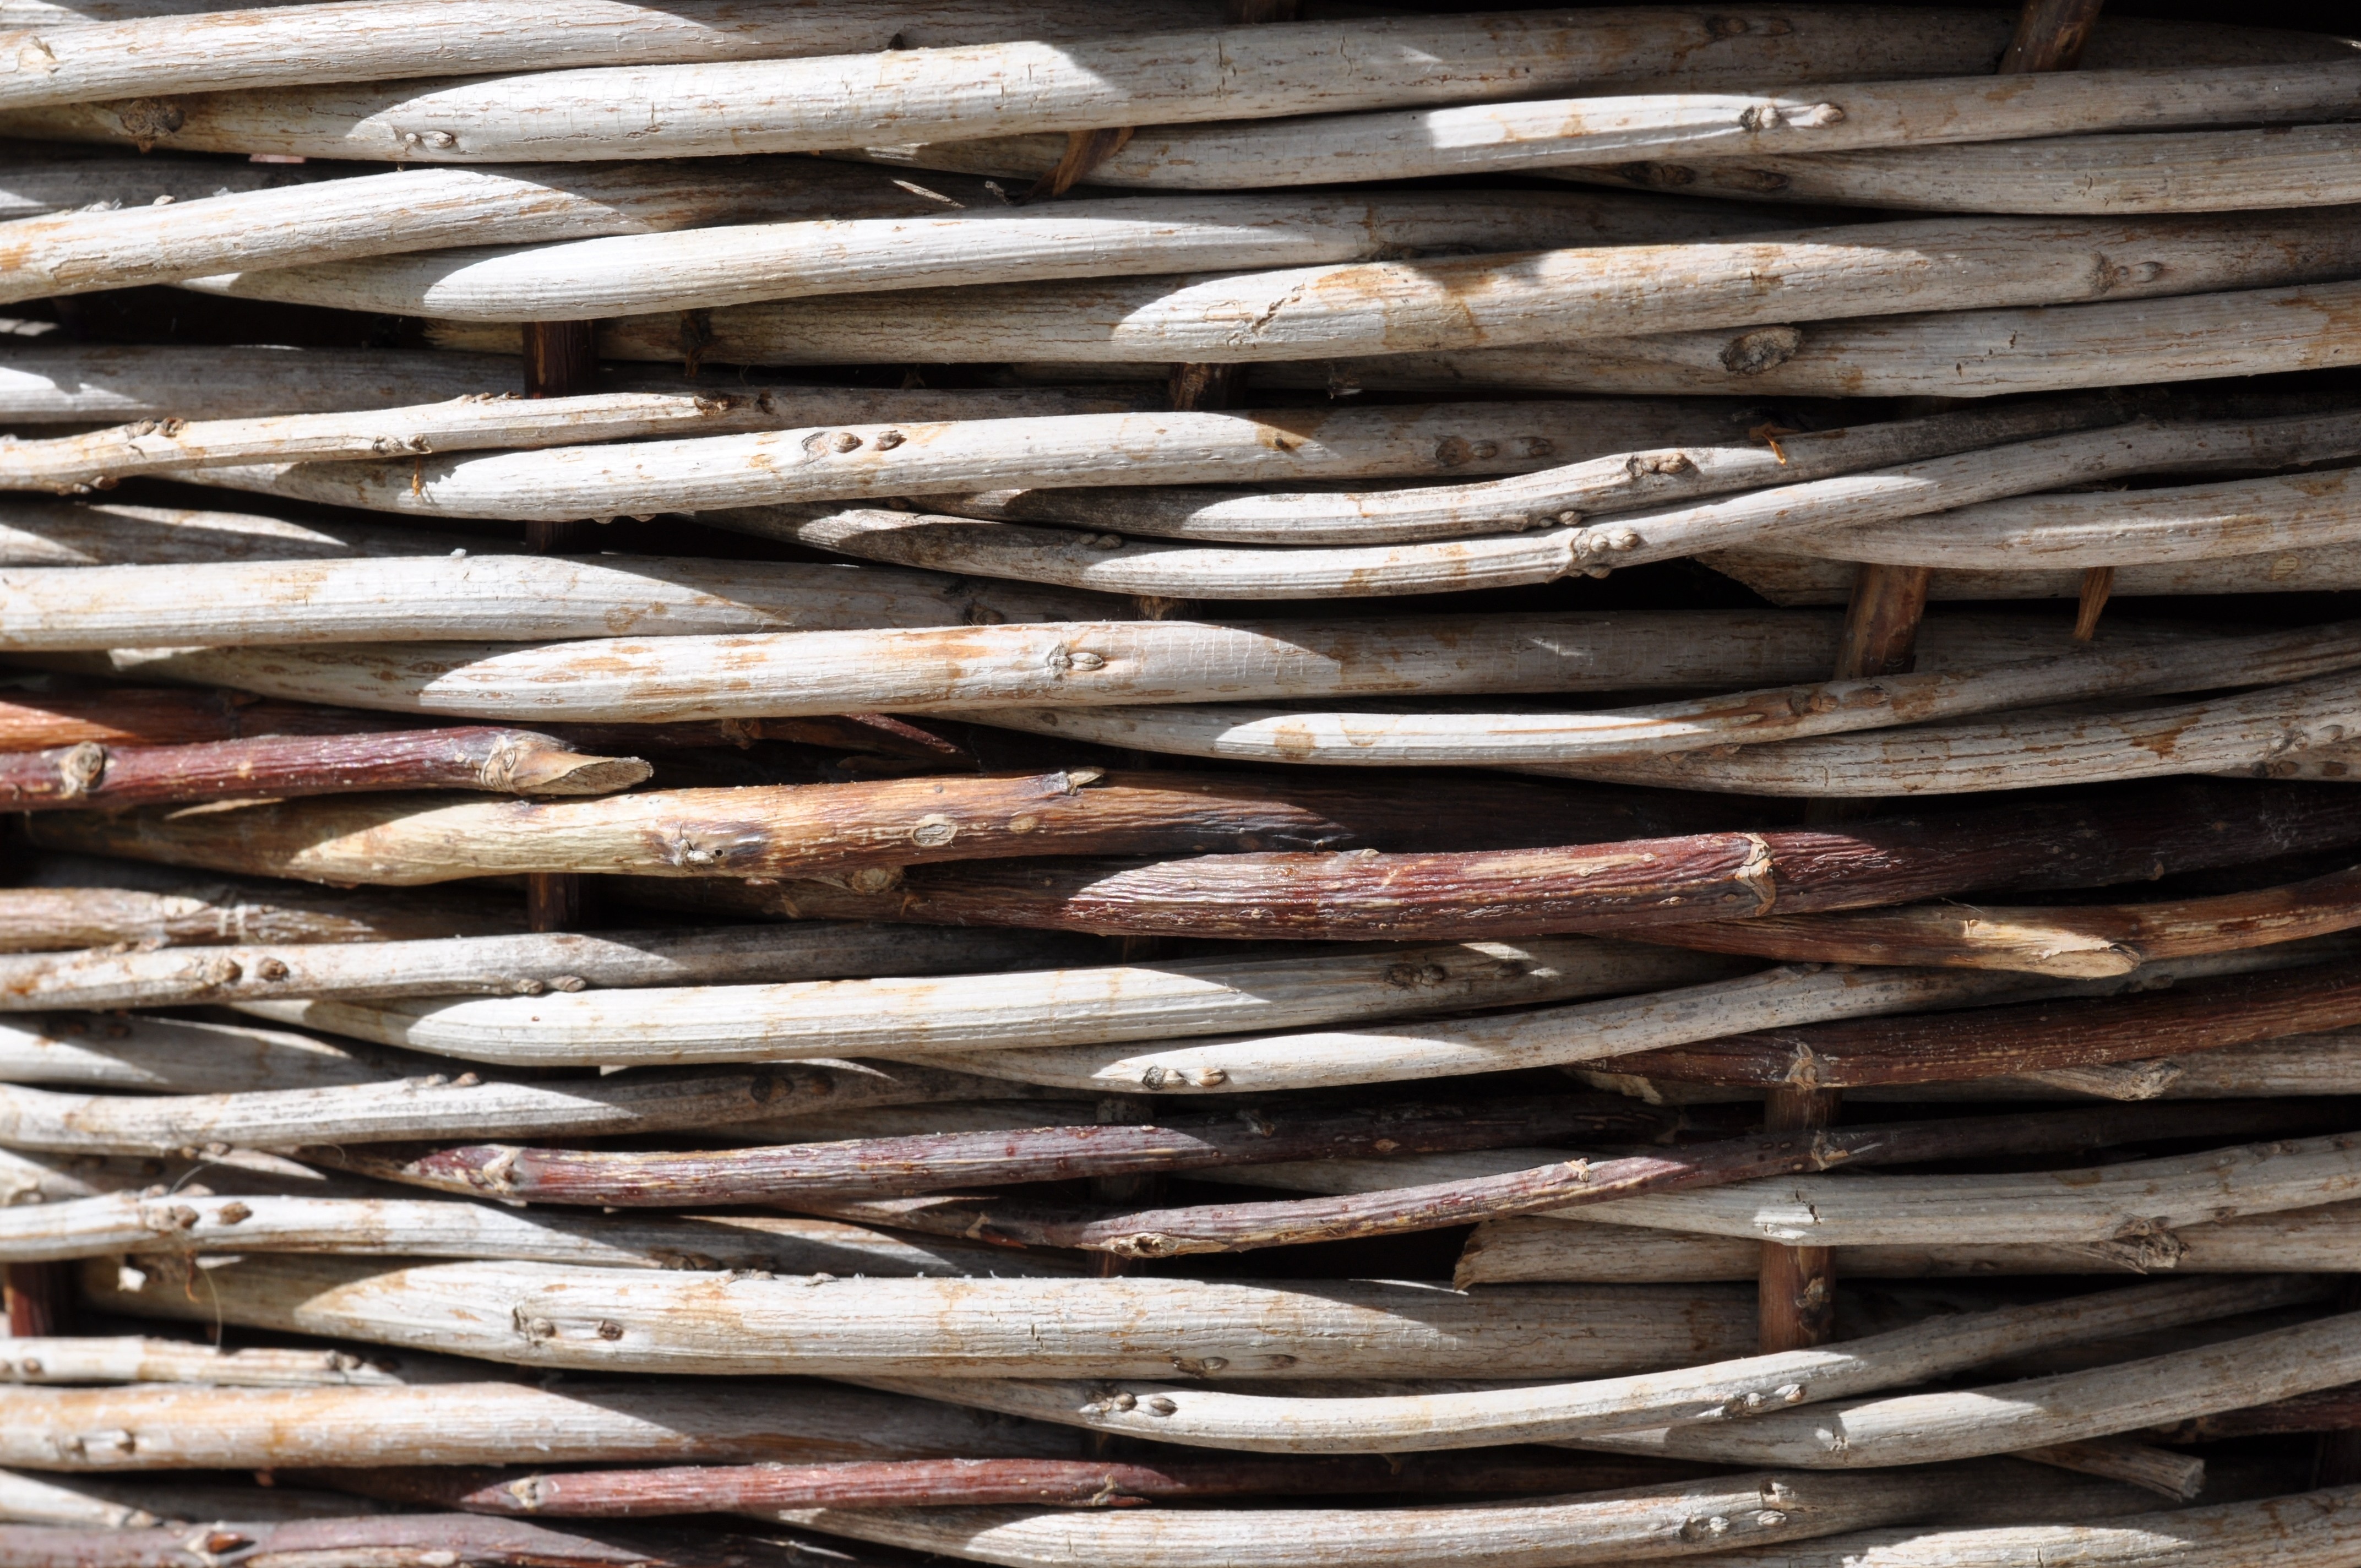
driftwood, branch, wood, texture, food, seafood, fish, basket, close, twig, braid, wicker, sardine, background, bast, woven, natural material, forage fish